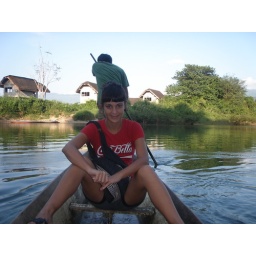
Corssing the river, last picture I took before the driver hit a rock and the camera went in the water